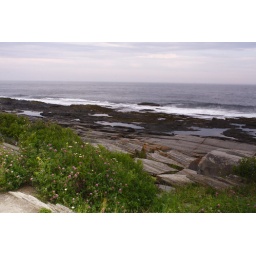
A view of the coast near a lighthouse in southern Maine. Best viewed full size.